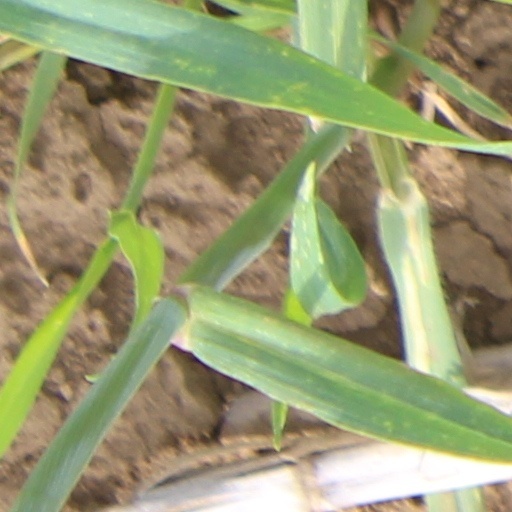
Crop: wheat